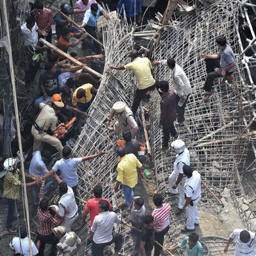
a portion which has been under construction came crashing down